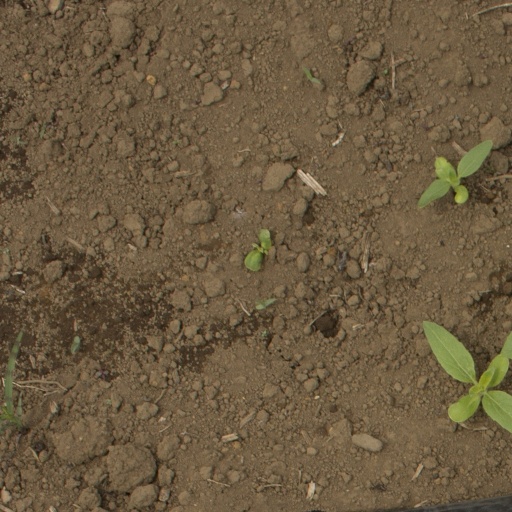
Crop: Jerusalem artichoke